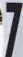
Number: 7